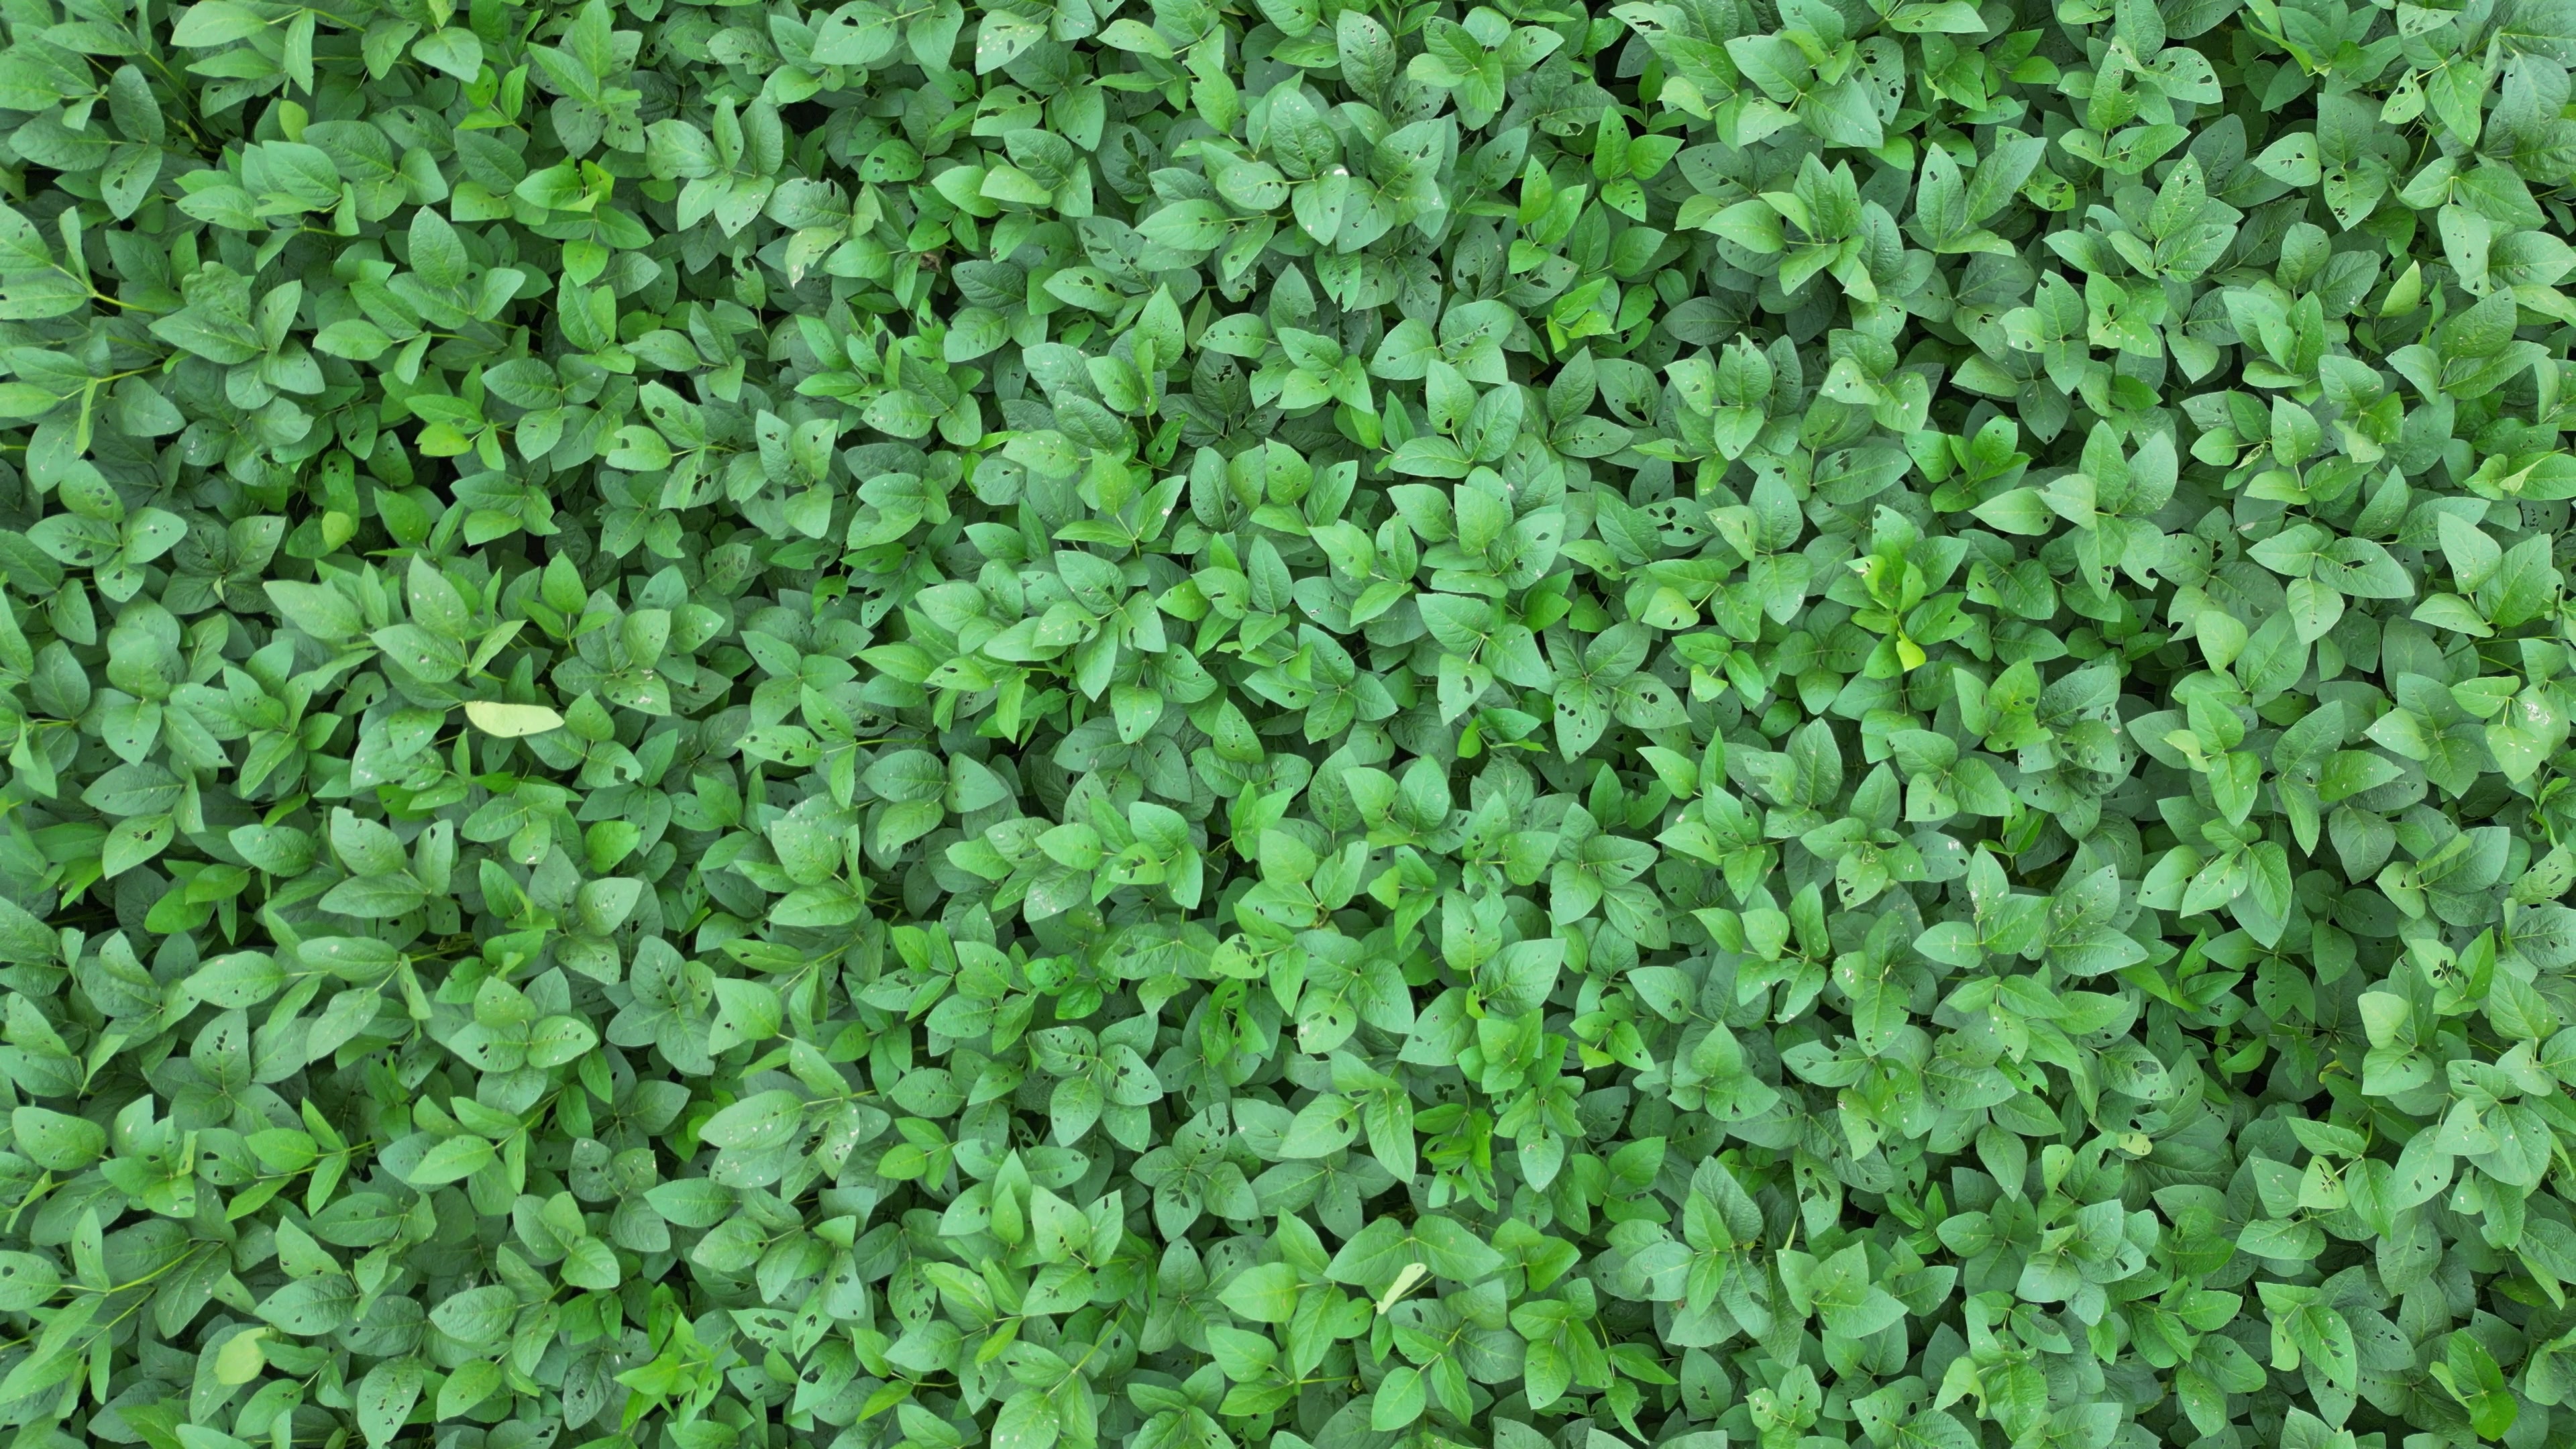
Label: Semilooper_Pest